Nieuport 14

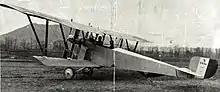
Nieuport 14

The Nieuport 14 (or Nieuport XIV A.2 in contemporary sources) was a military reconnaissance sesquiplane produced in France during the First World War. The French Army deployed it in 1916 but the type was quickly withdrawn from front-line service.